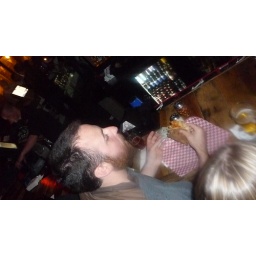
Joe eating the pizza he will soon after loose in the toilet.